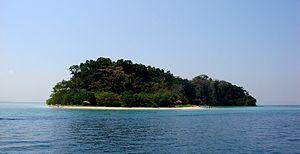
Le Parc national marin Mahatma Gandhi ou Wandur est situé dans les Îles Andaman en Inde.